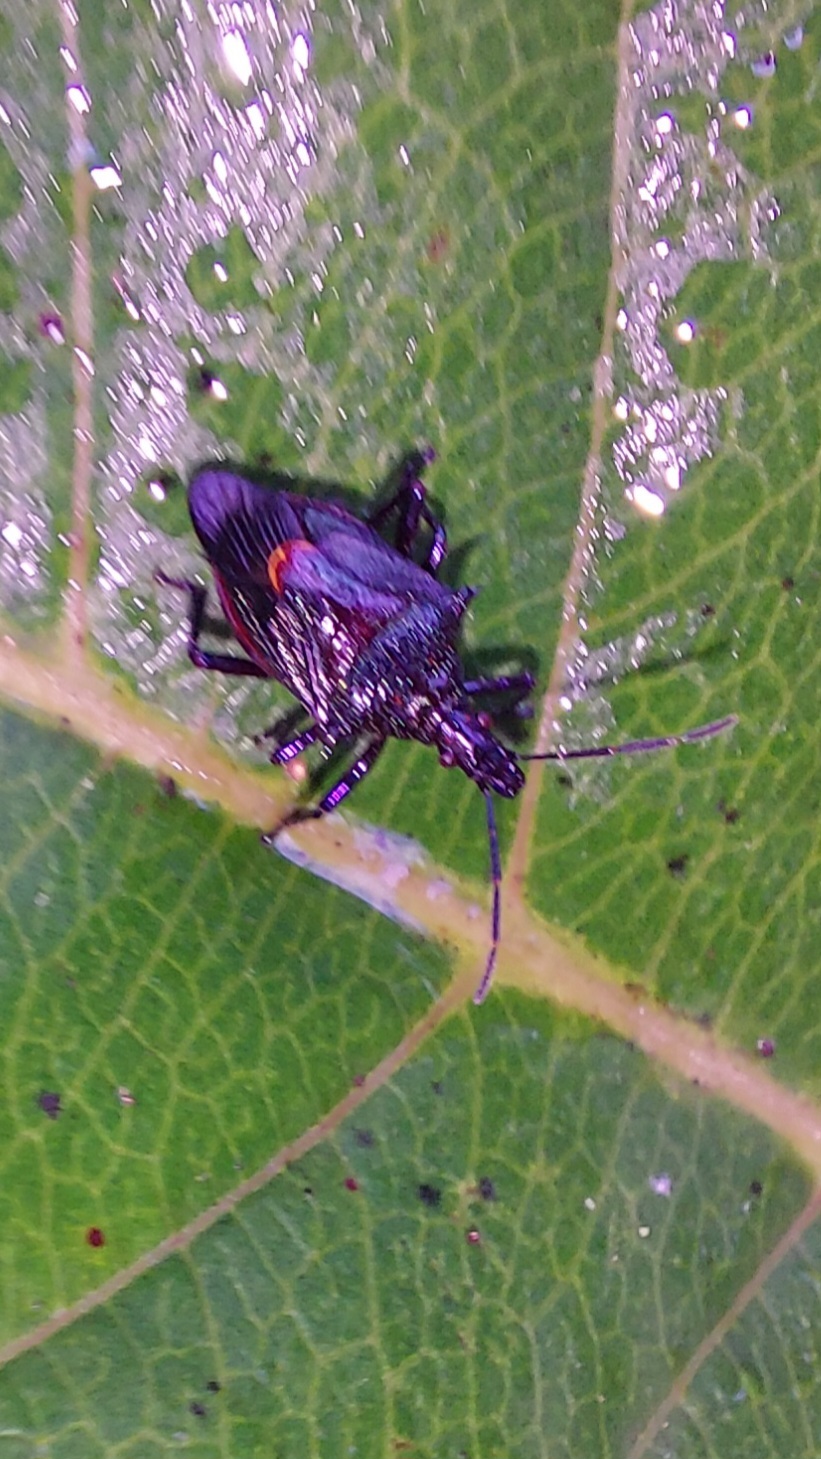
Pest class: stink_bug